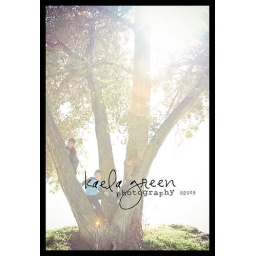
3 boys in a tree